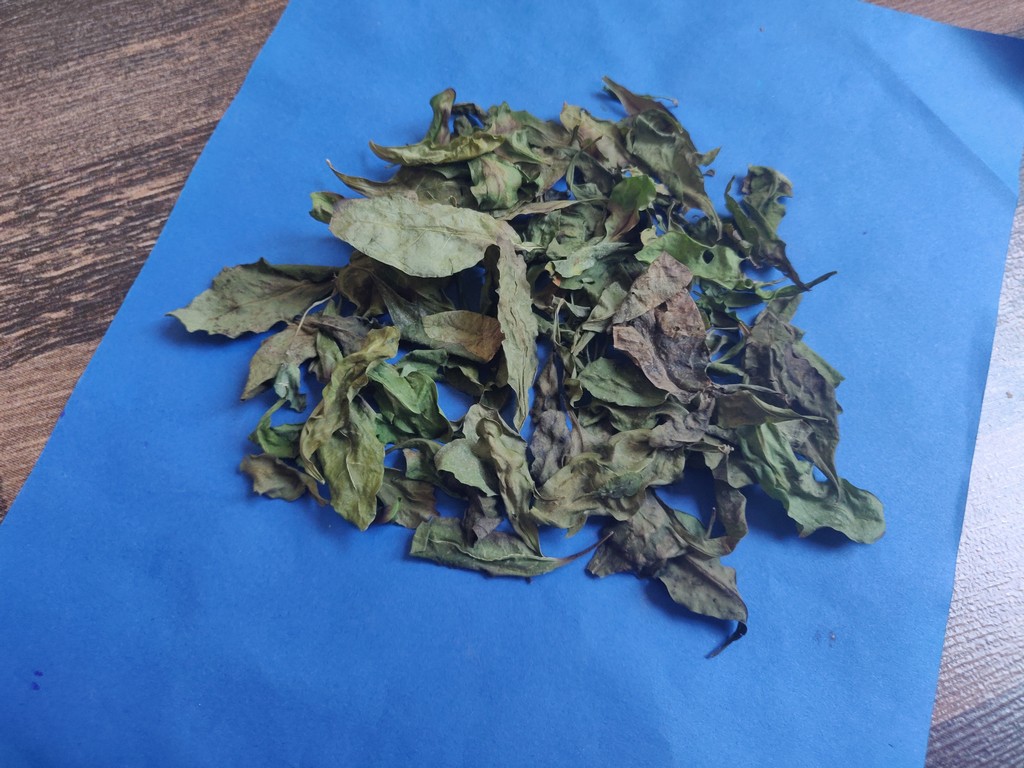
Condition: Dried
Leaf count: multiple
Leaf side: unknown